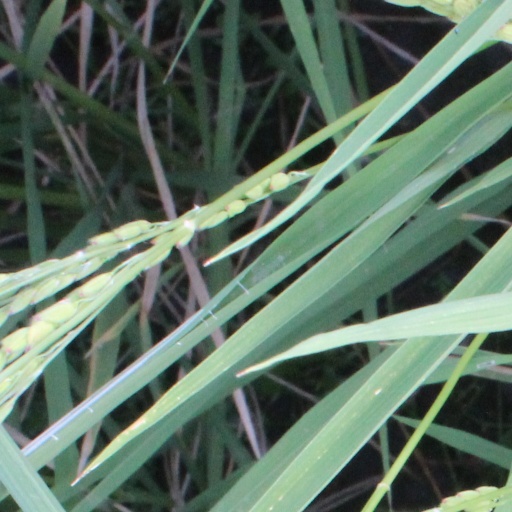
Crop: rice